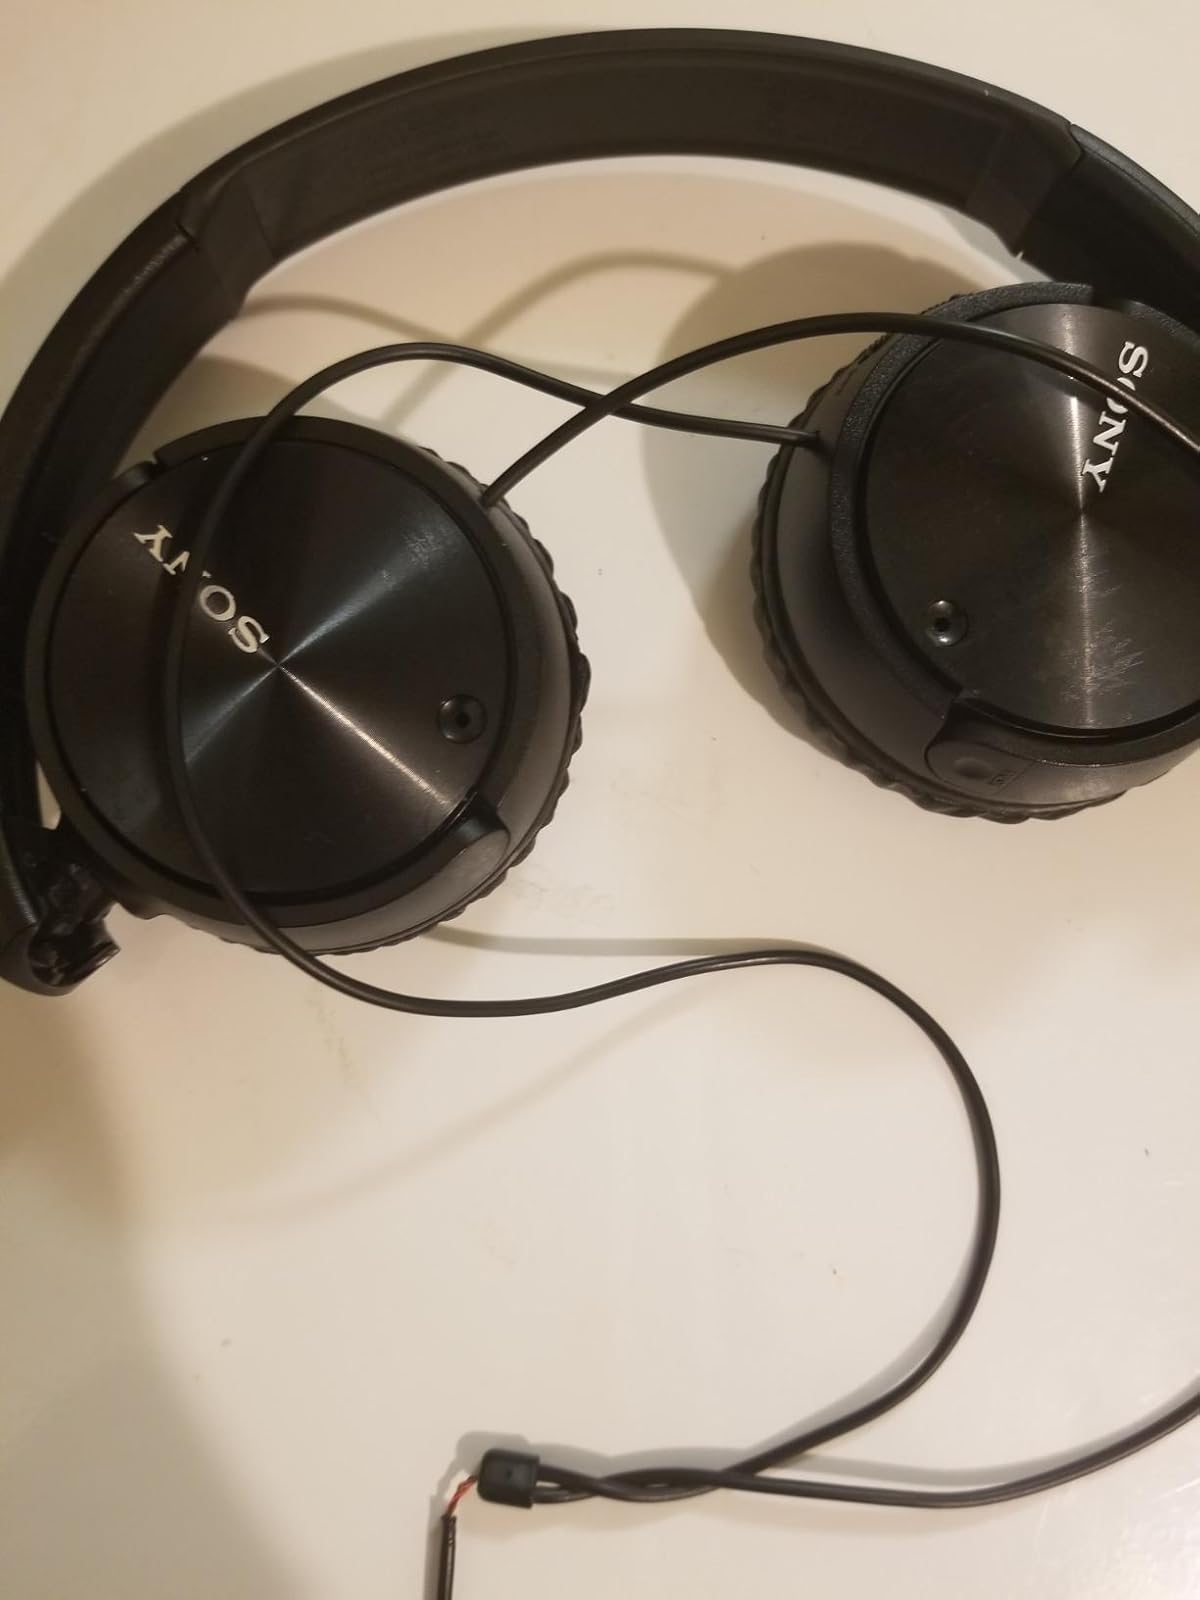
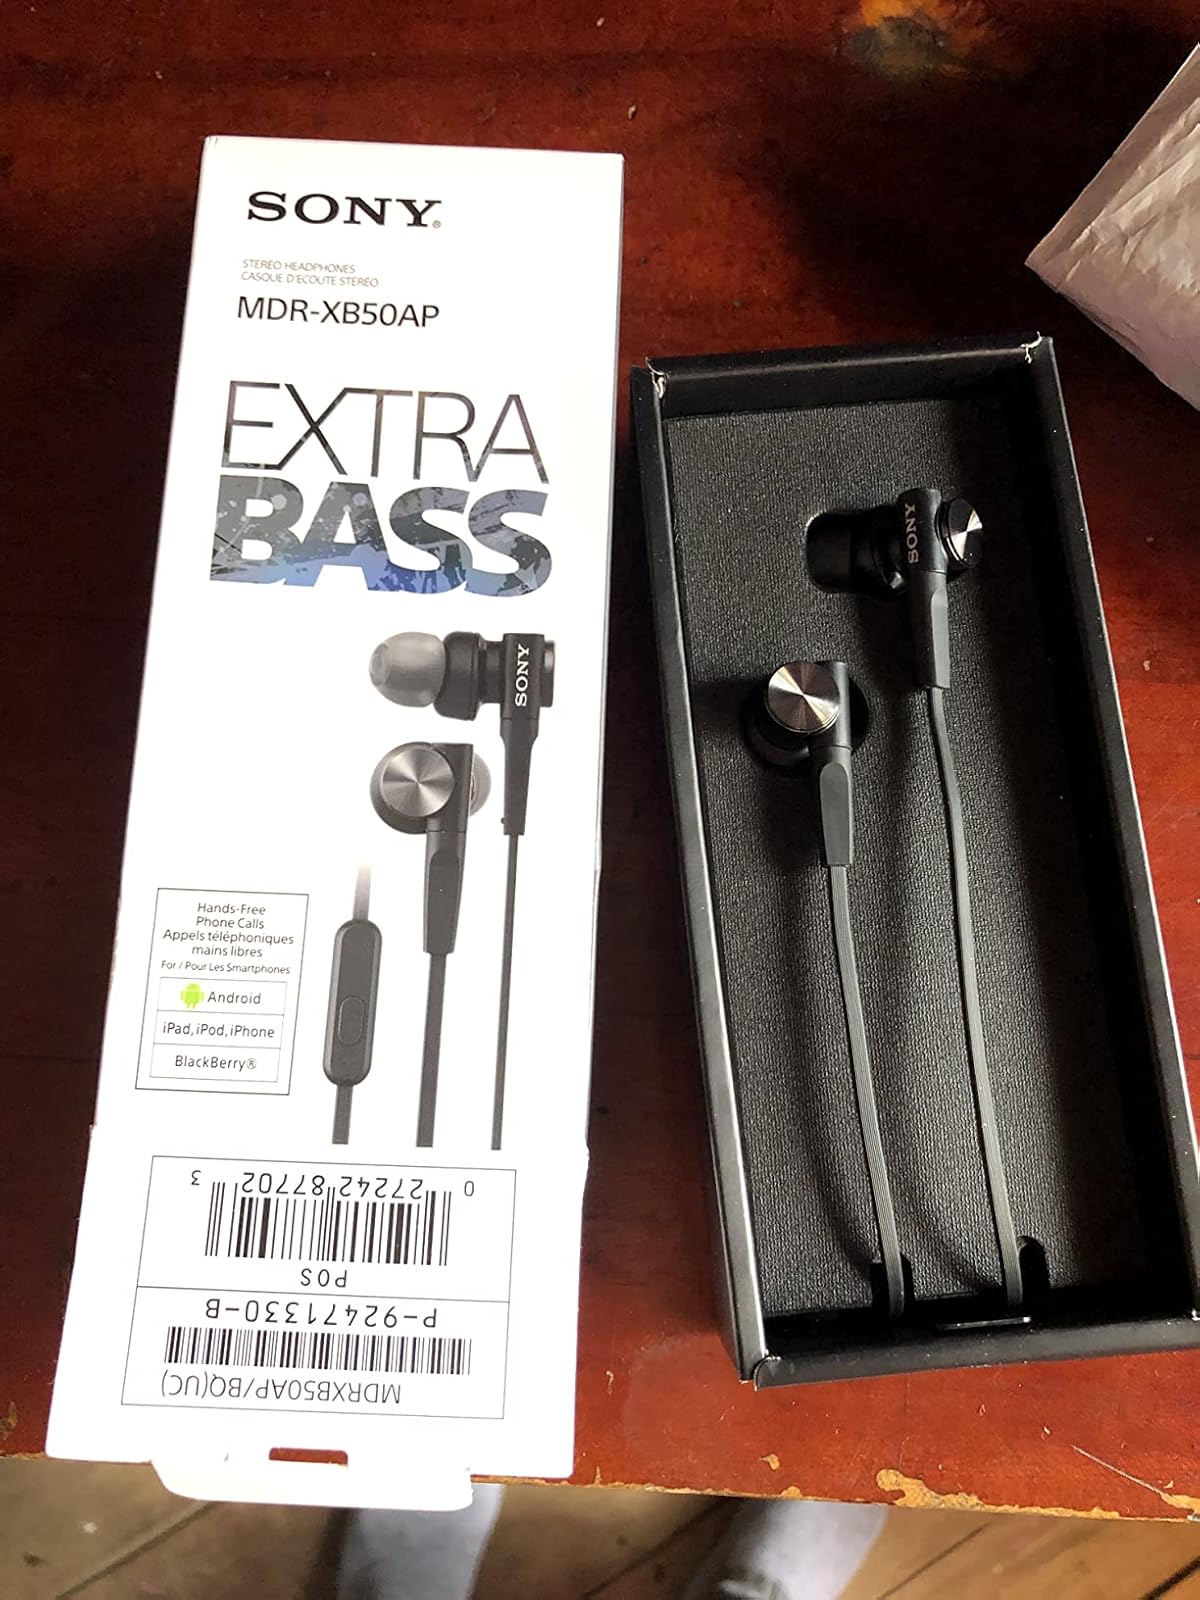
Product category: headphones
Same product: no